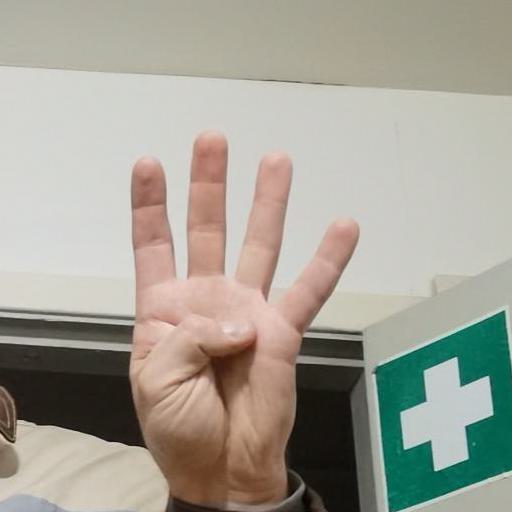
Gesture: four